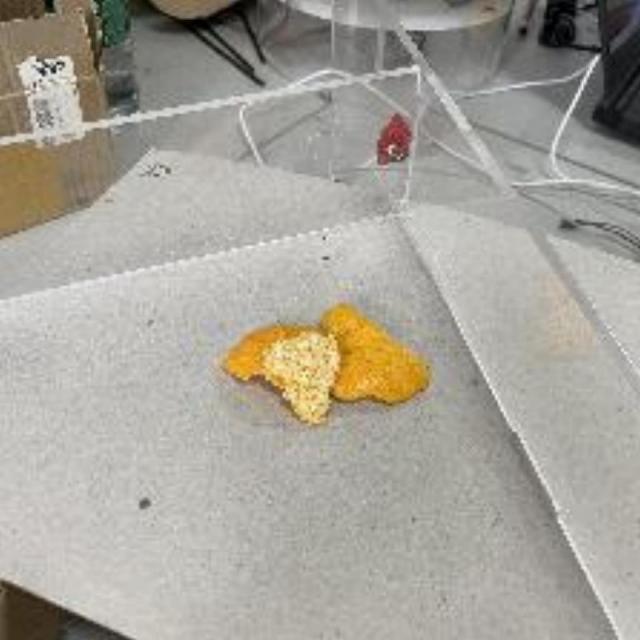
Label: peels